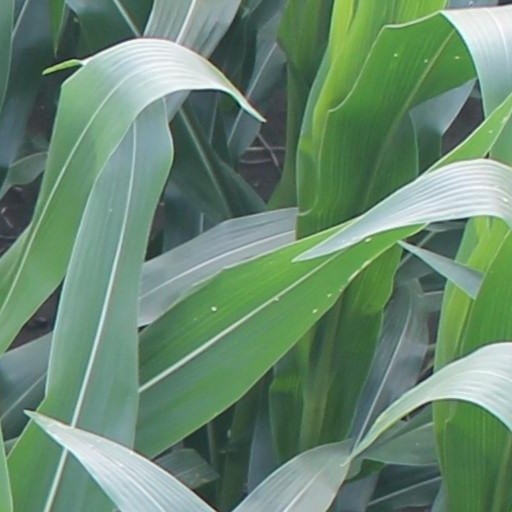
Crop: maize; corn